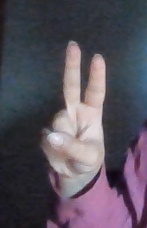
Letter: taa